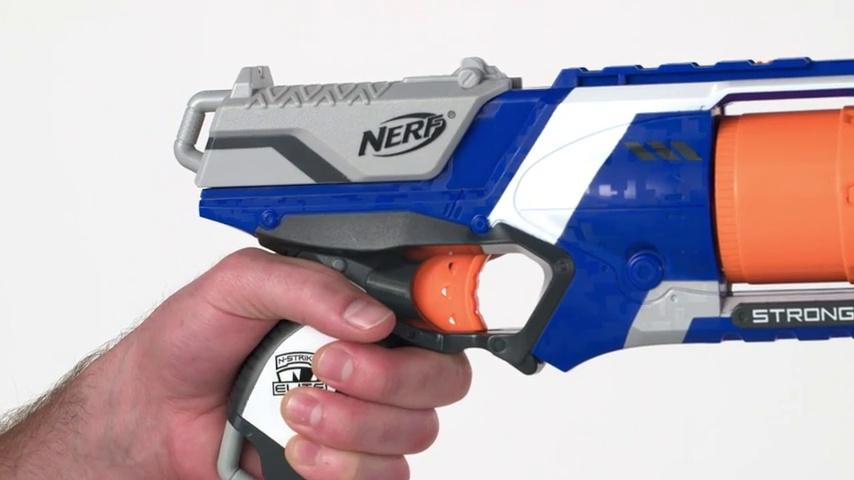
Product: Nerf N Strike Elite Strongarm Toy Blaster with Rotating Barrel, Slam Fire, and 6 Official Nerf Elite Darts for Kids, Teens, & Adults(Amazon Exclusive)
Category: Toys & Games | Sports & Outdoor Play | Blasters & Foam Play
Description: INCLUDES 6 NERF DARTS: Includes 6 Official Nerf Elite darts that are designed for distance, tested, and approved for performance and quality and constructed of foam with flexible, hollow tips.
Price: $13.99
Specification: ProductDimensions:7x12.8x2.8inches|ItemWeight:1pounds|ShippingWeight:1.21pounds(Viewshippingratesandpolicies)|ASIN:B00DW1JT5G|Itemmodelnumber:36033F01|Manufacturerrecommendedage:8yearsandup